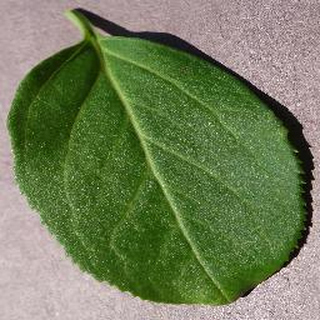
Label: healthy_cherry